Čejetice

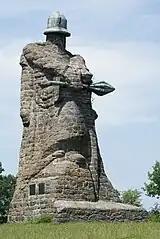
Memorial to Battle of Sudoměř

The main landmark of Čejetice is the Church of Saint Gall. It was originally an early Gothic church from the second half of the 13th century. At the end of the 17th century, it was rebuilt in the Baroque style.